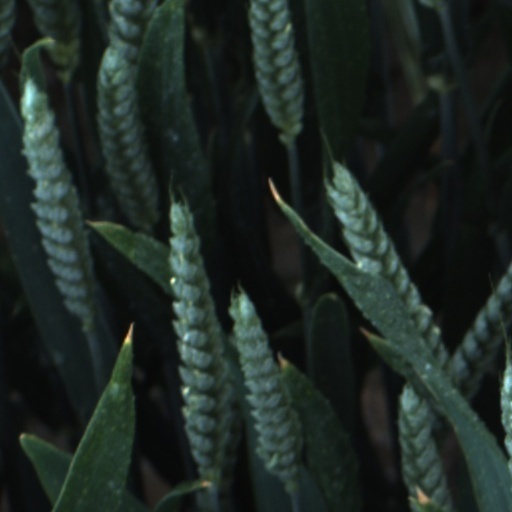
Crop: wheat